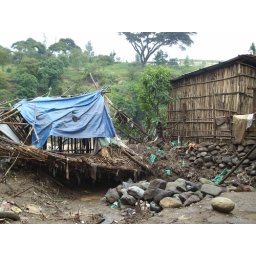
The site of a house that was washed away when the Akaki river flooded in central Addis